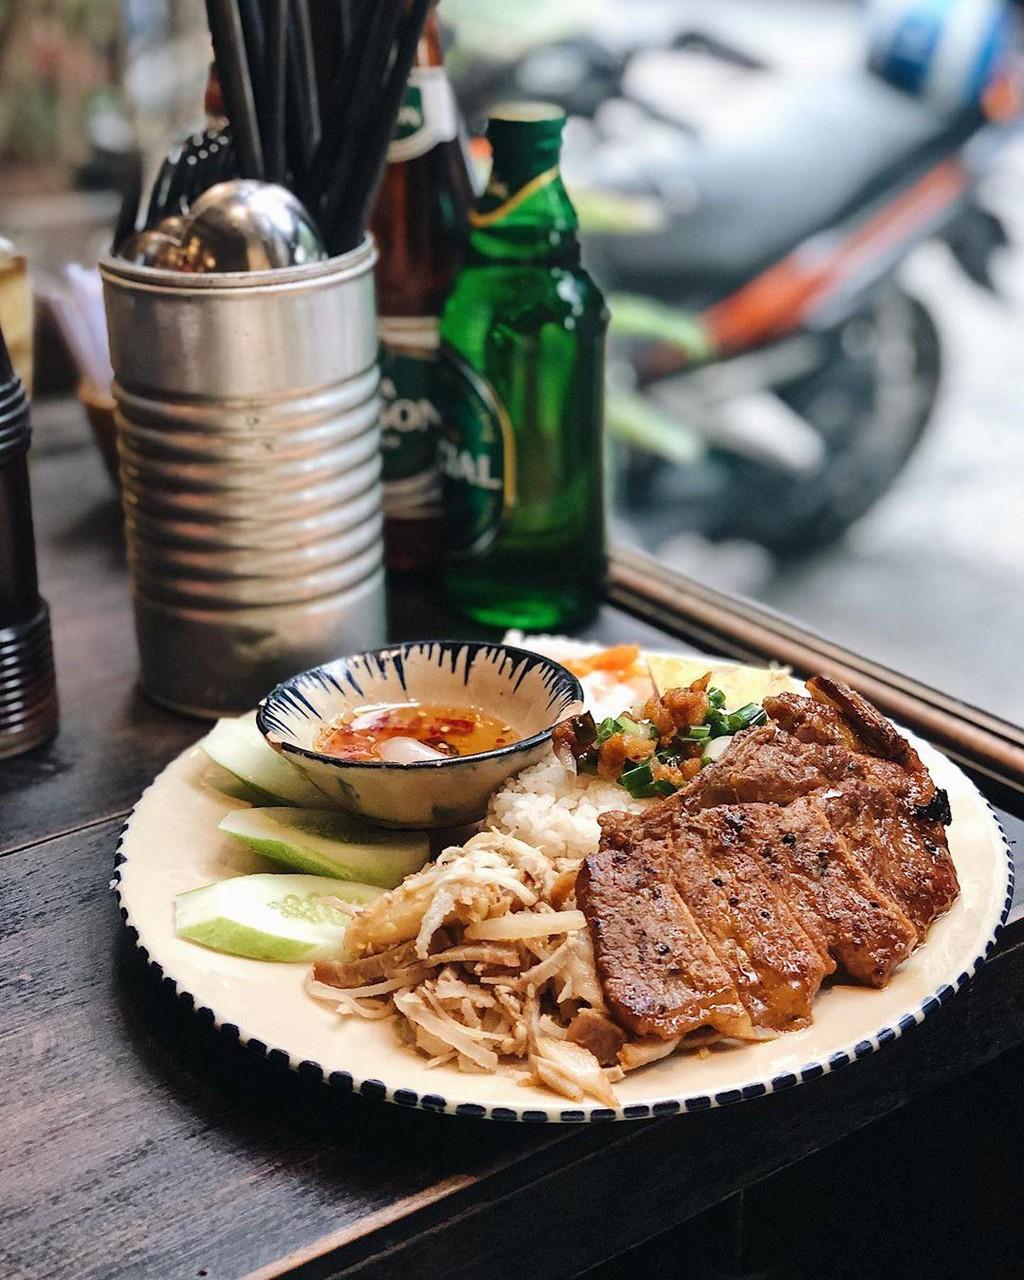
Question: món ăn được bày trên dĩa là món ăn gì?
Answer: món ăn được bày trên dĩa là món cơm sườn